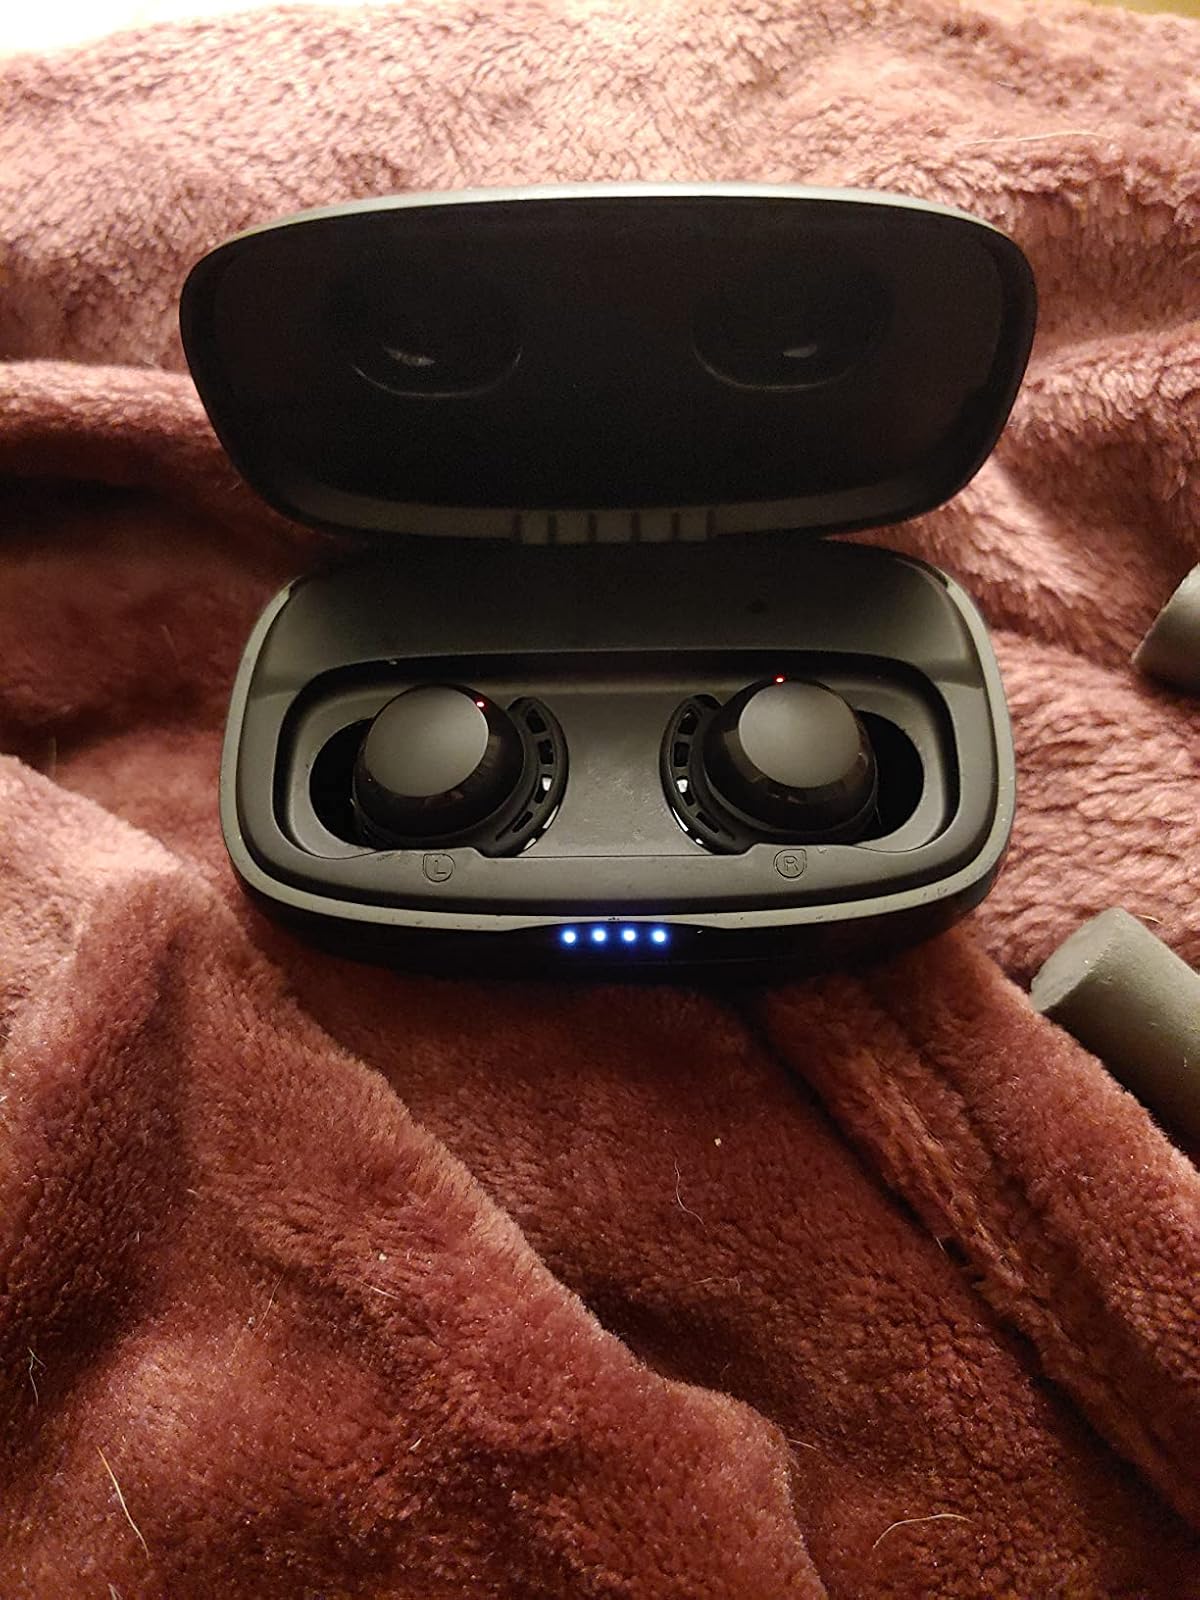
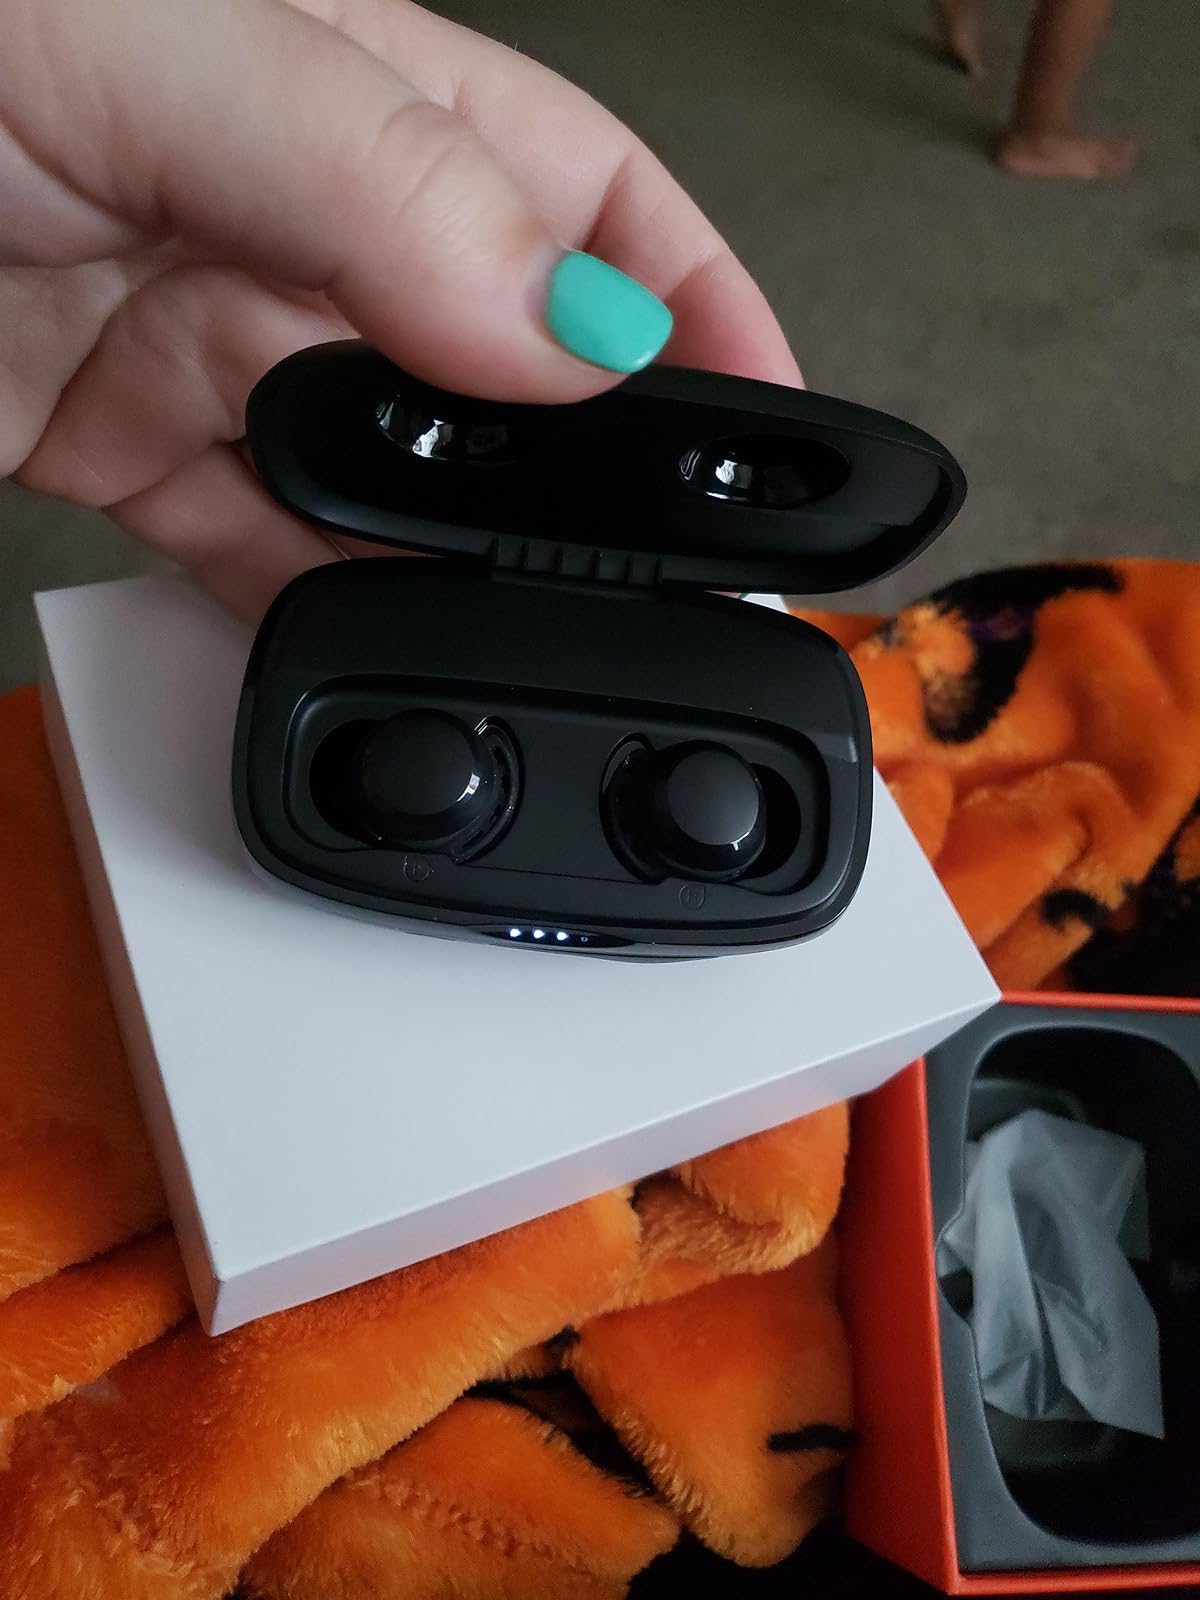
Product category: earbuds
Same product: yes